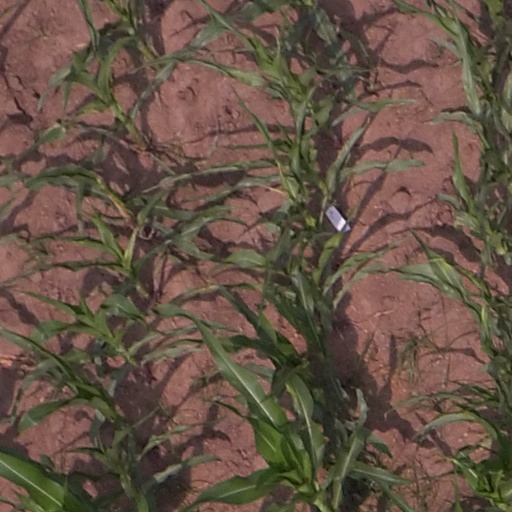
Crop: maize; corn